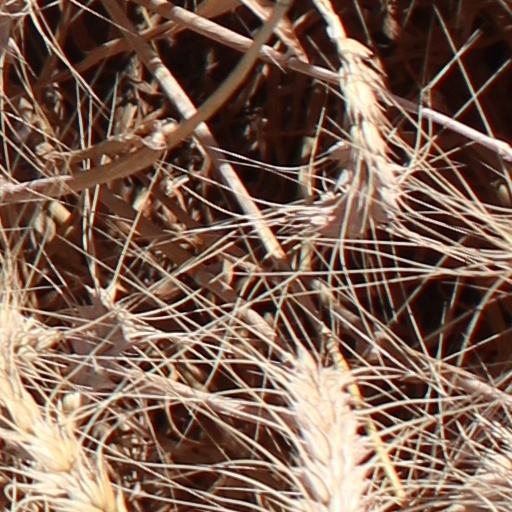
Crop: wheat